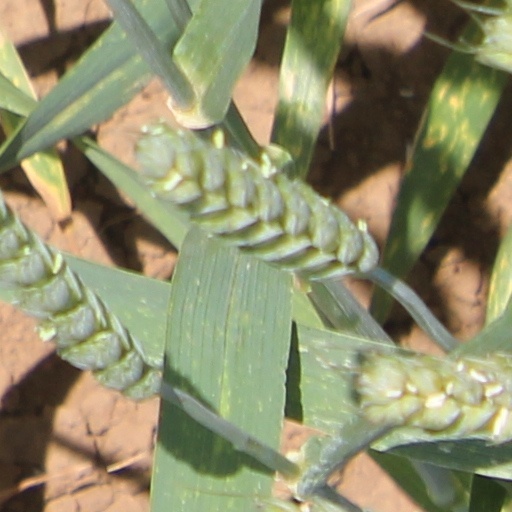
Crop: wheat